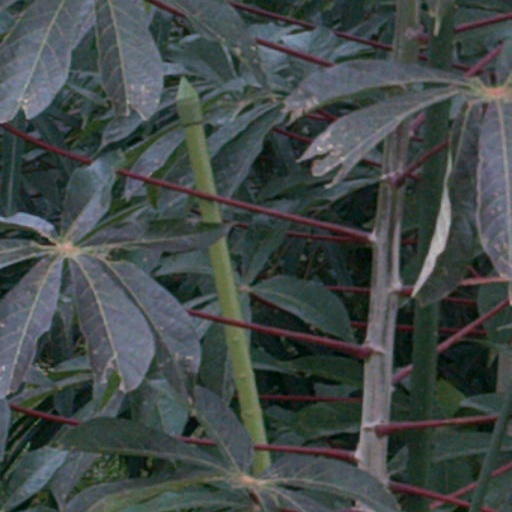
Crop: cassava